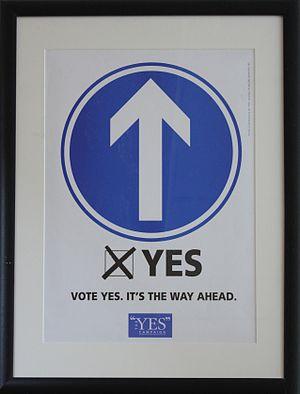
La réunification de l'Irlande est un projet soutenu par une partie des habitants de l'ile d'Irlande et visant à mettre fin à la division de l'ile entre Irlande indépendante et Irlande du Nord sous souveraineté britannique.
L'accord du Vendredi saint, également appelé accord de Belfast, officiellement nommé accord de paix pour l'Irlande du Nord, a été signé le 10 avril 1998 par les principales forces politiques d'Irlande du Nord acceptant une solution politique pour mettre fin aux trente années de troubles sanglants qui firent 3 480 morts.